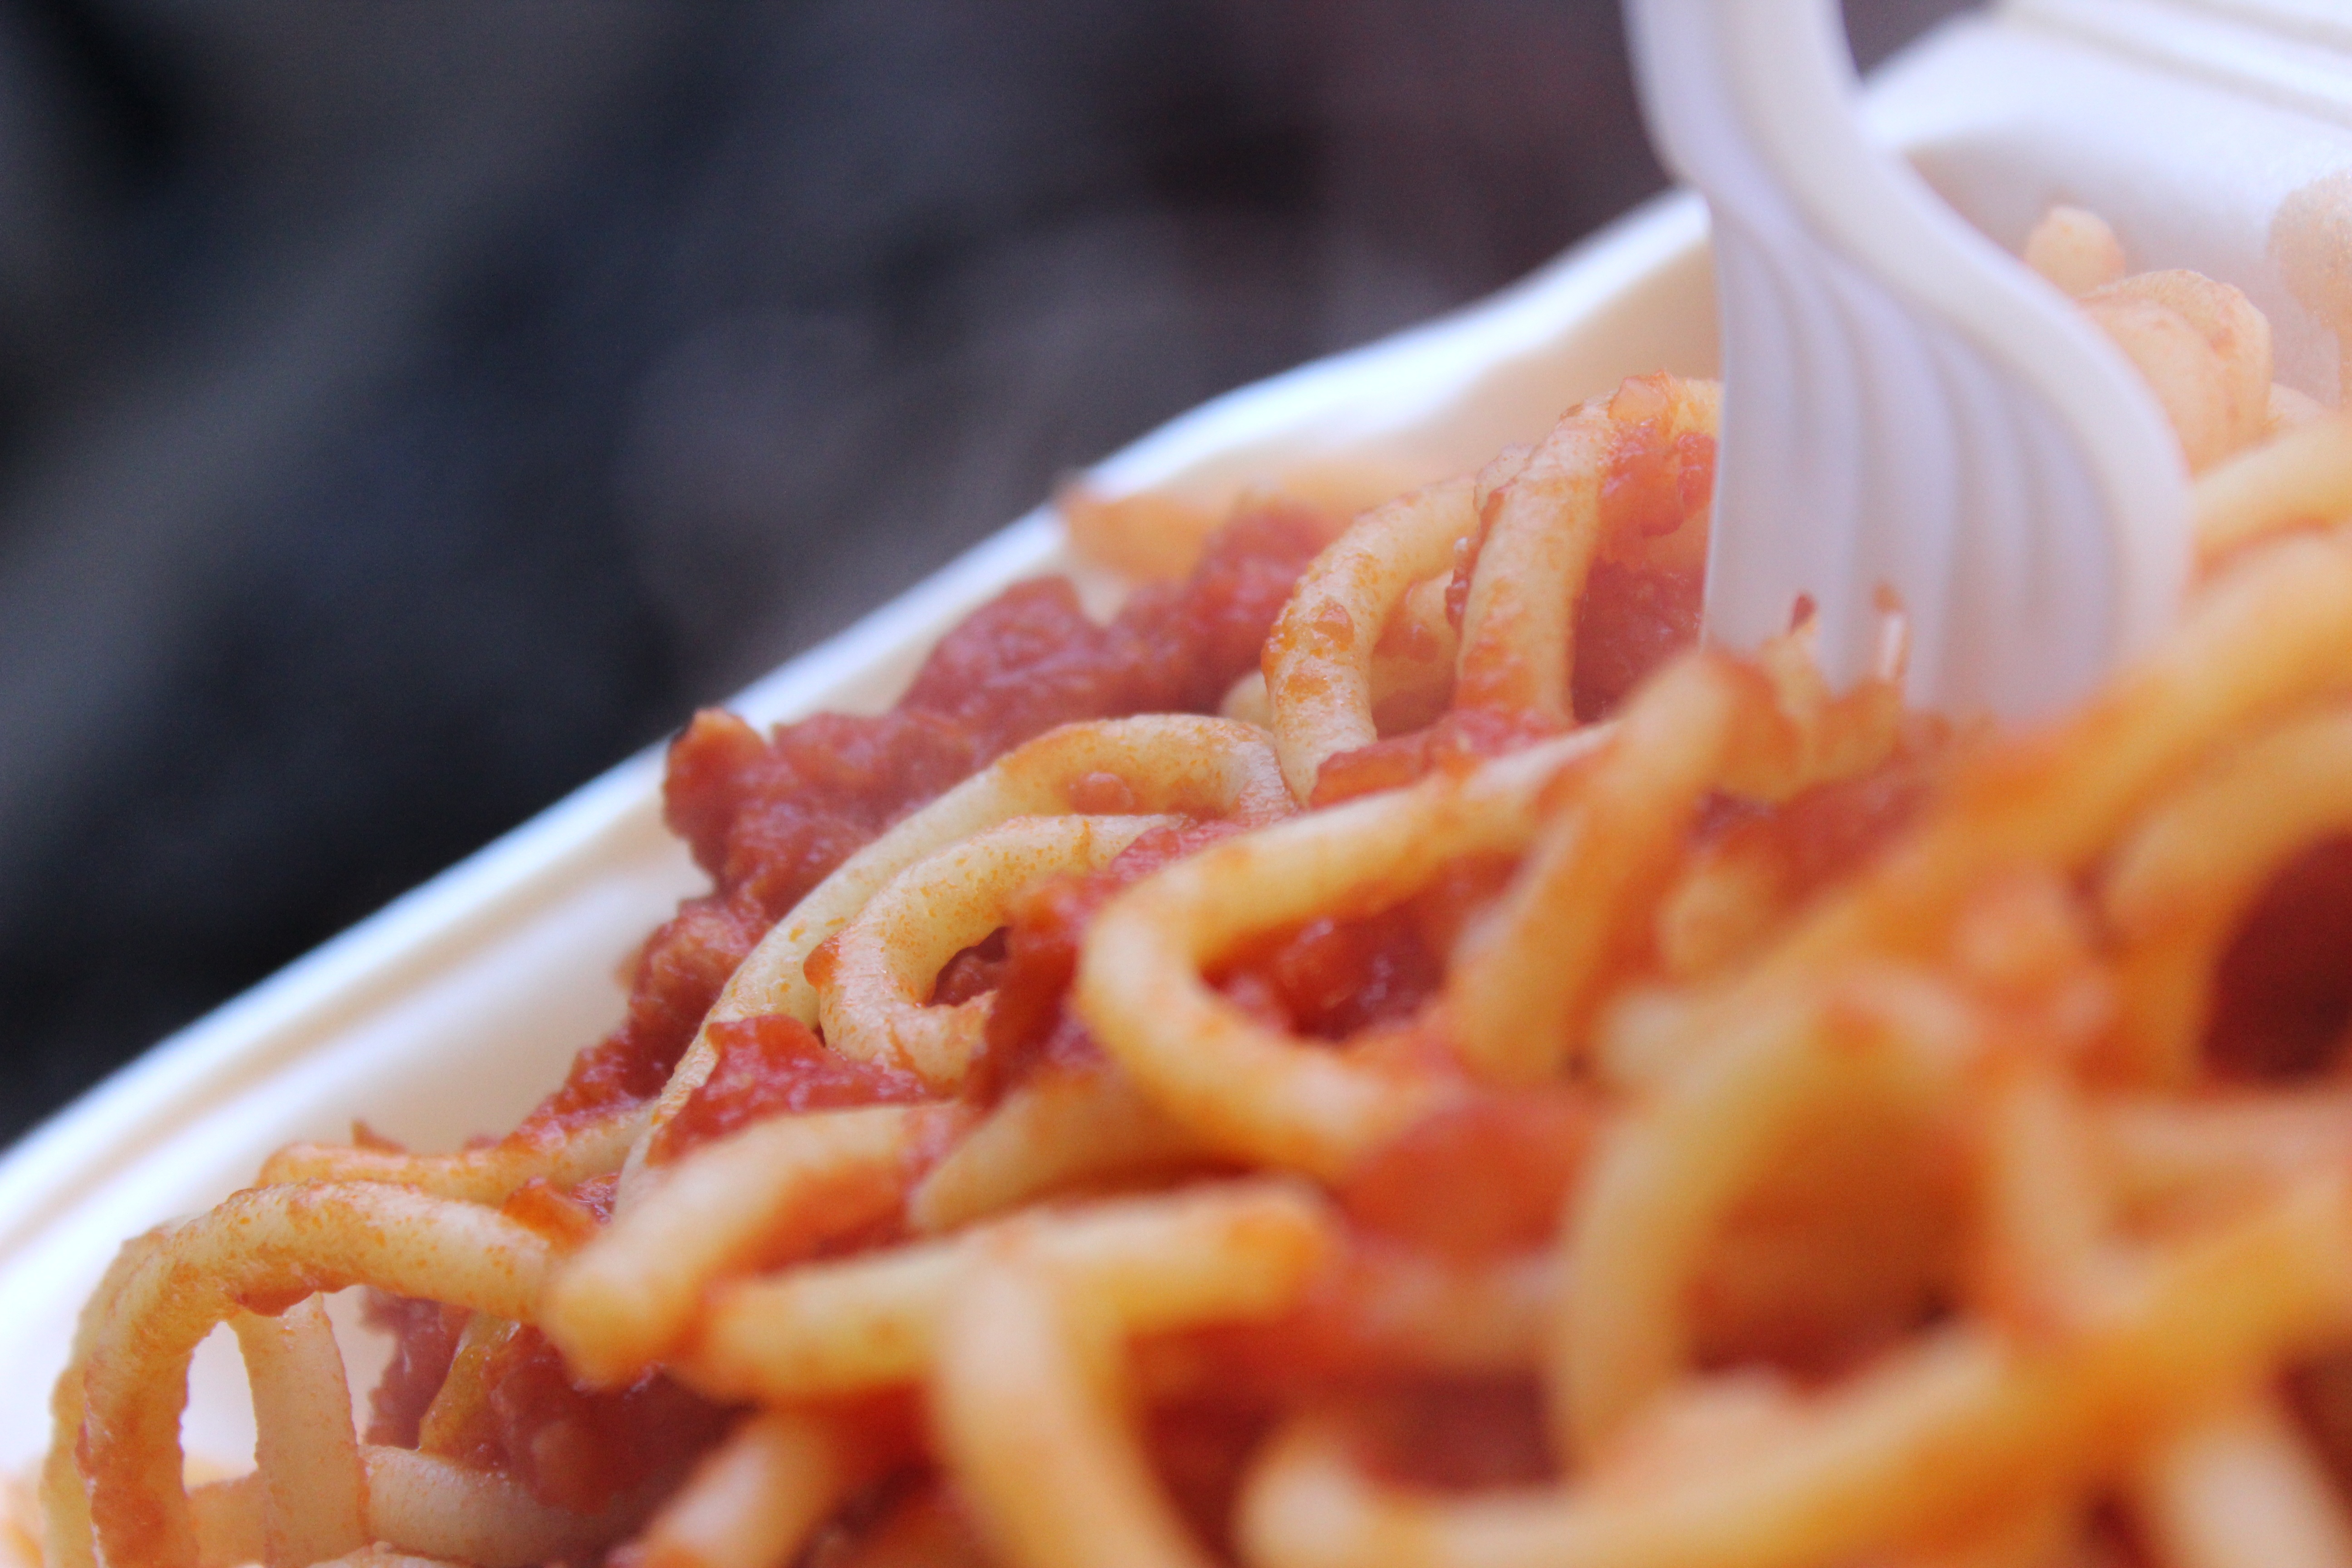
dish, meal, food, produce, meat, cuisine, pasta, street food, spaghetti, italian, italian food, amatriciana, carbonara, european food, bucatini, pici